Venezuelan refugee crisis

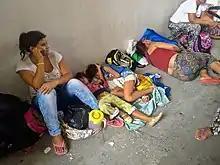
Venezuelan refugees sleeping on the streets of Cúcuta, Colombia

According to Universidad de los Andes sociologist Raquel Alvarez, 77 percent of immigrants to Venezuela during the 1990s were from Colombia. By the early 2010s, the Colombian immigrants were disappointed with Venezuela's economic collapse and discrimination by the government and its supporters. Between tens of thousands and 200,000 Colombians left Venezuela in the years before 2015. The Colombian Ministry of Foreign Affairs reported that visas to Colombia increased by 150 percent between March 2014 and March 2015, and repatriation assistance of Colombian-Venezuelans reached a record number in the first quarter of 2015. Martin Gottwald, deputy head of the United Nations refugee agency in Colombia, said that many of the 205,000 Colombian refugees who had fled to Venezuela may return to Colombia. The number of repatriating Colombians concerned the Colombian government, due to its effect on unemployment and public services.